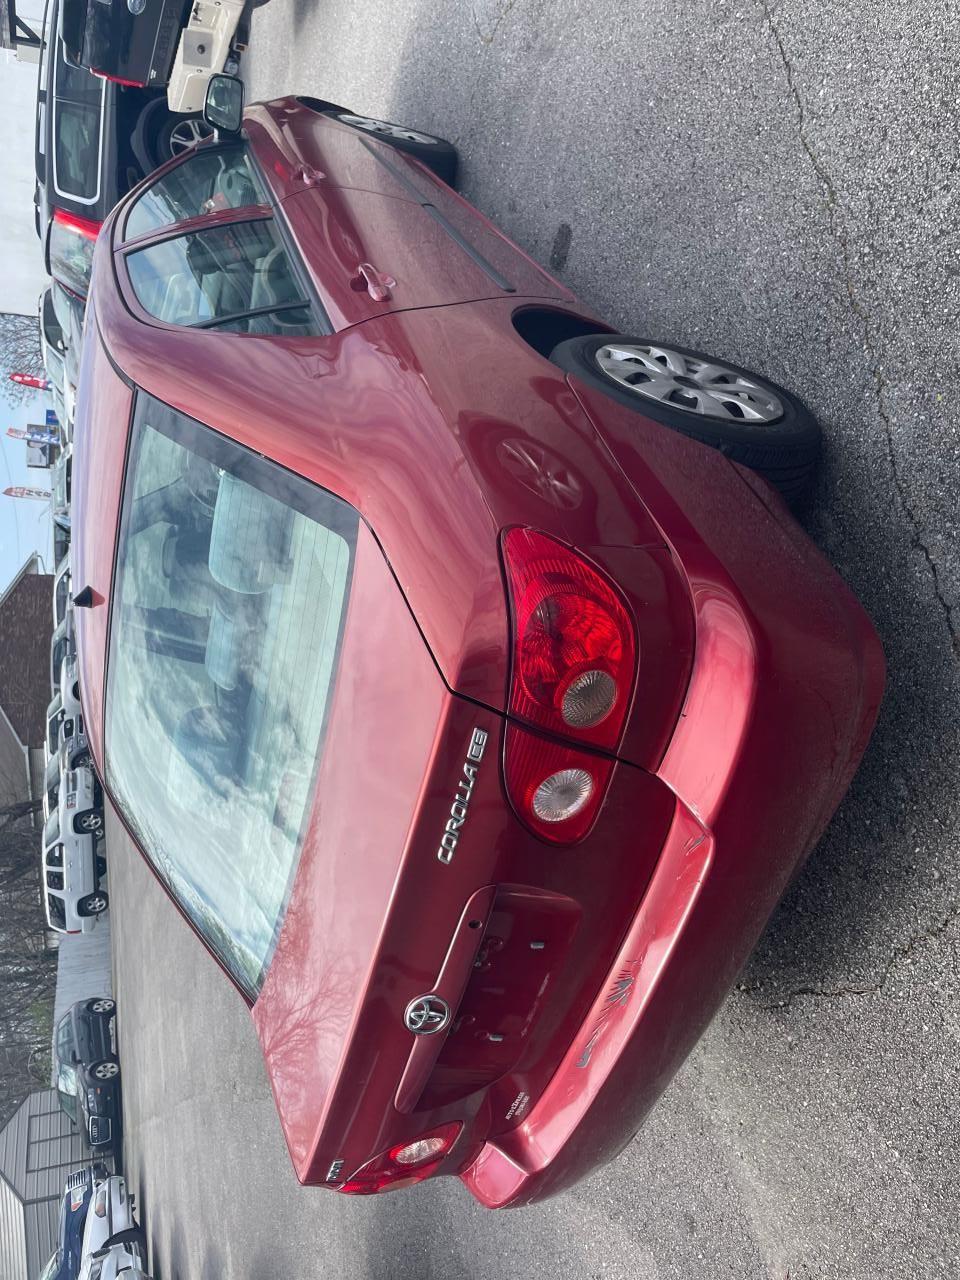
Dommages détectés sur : pare-choc arrière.
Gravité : mineur